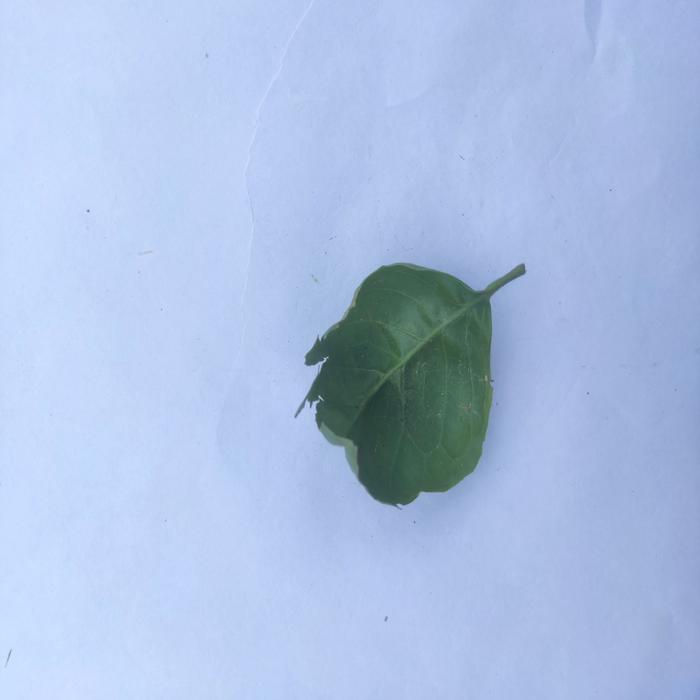
Crop: Aegle Marmelos
Leaf condition: Leaf_Curl